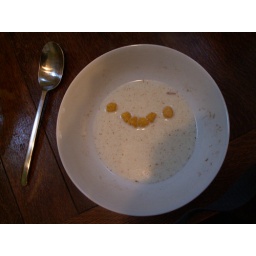
I had 6 golden nuggets left in my bowl so my creative instinct kicks in.Taken by Holly